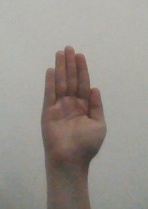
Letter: seen